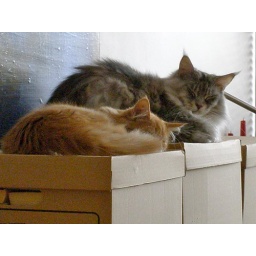
sleeping on boxes of books - the 'library' is in the (slow) process of being decorated